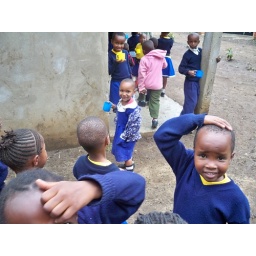
Upendo is in the background with her dress and tap shoes on.